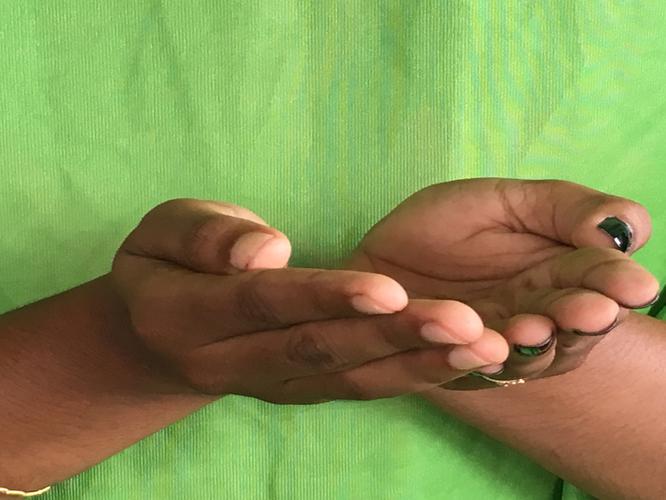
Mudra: Pushpaputa
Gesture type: double_hand